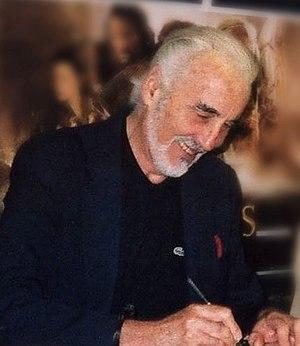
Christopher Lee [ˈkɹɪstəfə liː] est un acteur britannique, né le 27 mai 1922 à Londres et mort le 7 juin 2015, dans la même ville.